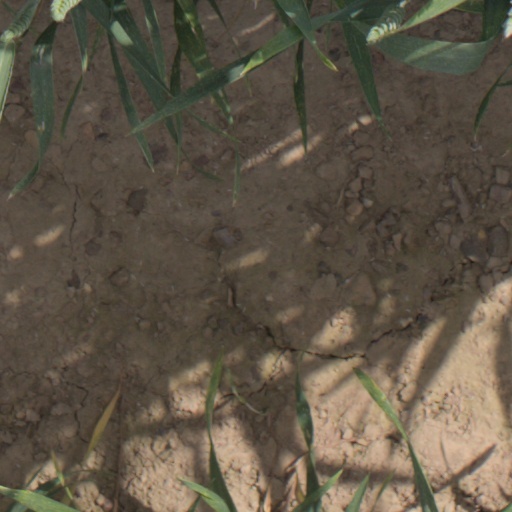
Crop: wheat